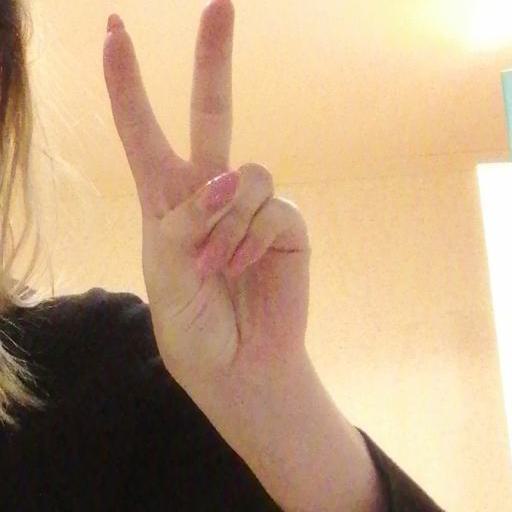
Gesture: peace